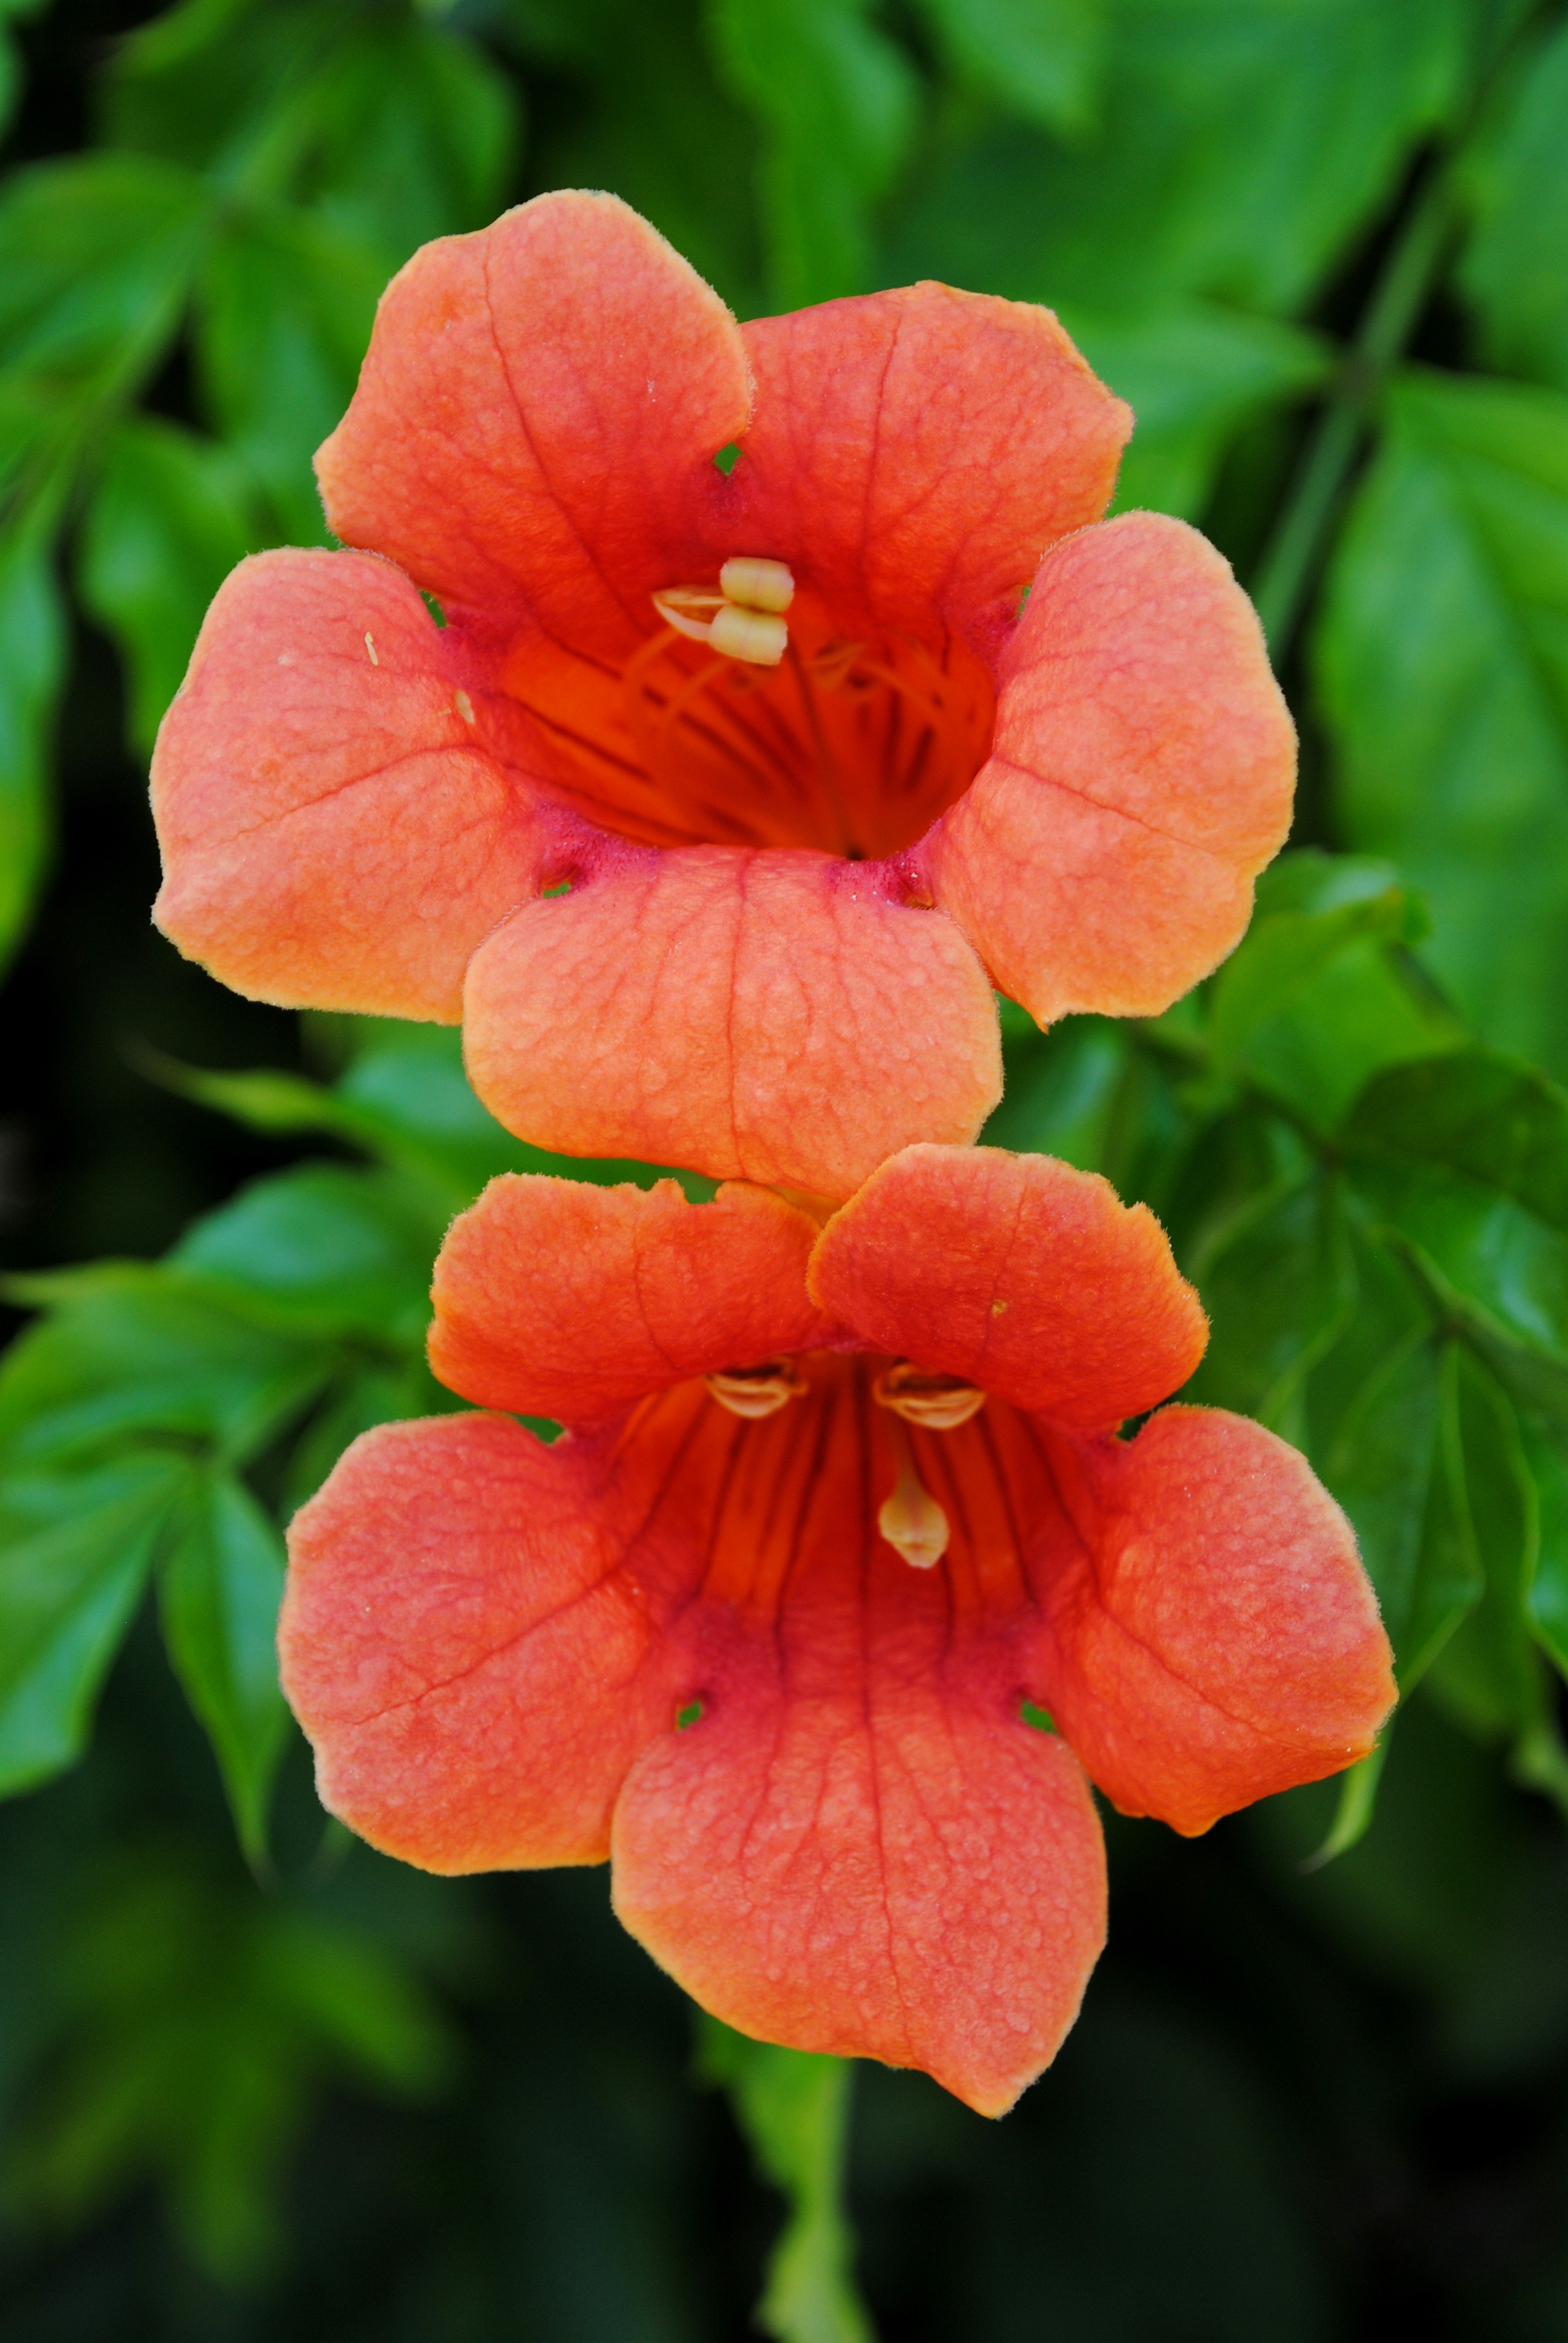
nature, blossom, plant, leaf, flower, petal, summer, orange, red, herb, botany, blooming, flora, wildflower, flowers, shrub, macro photography, flowering plant, annual plant, land plant